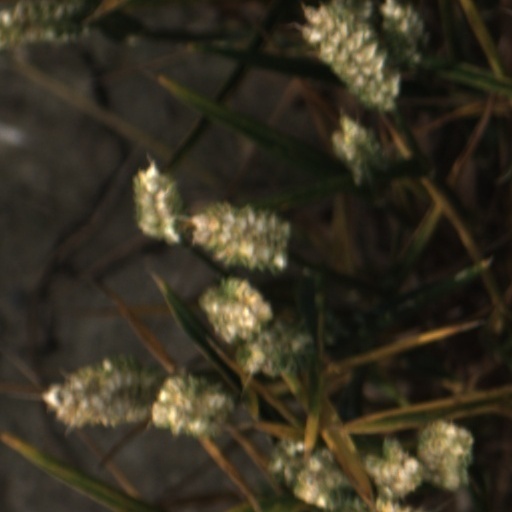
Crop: wheat